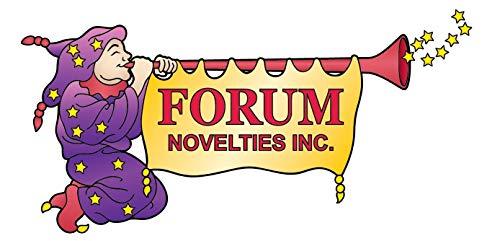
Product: Forum Reversible Phantom Costume Cape 56-Inches
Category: Clothing, Shoes & Jewelry | Costumes & Accessories | Men | Costumes & Cosplay Apparel | Robes, Capes & Jackets
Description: Ankle length cape with collar.
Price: $17.25